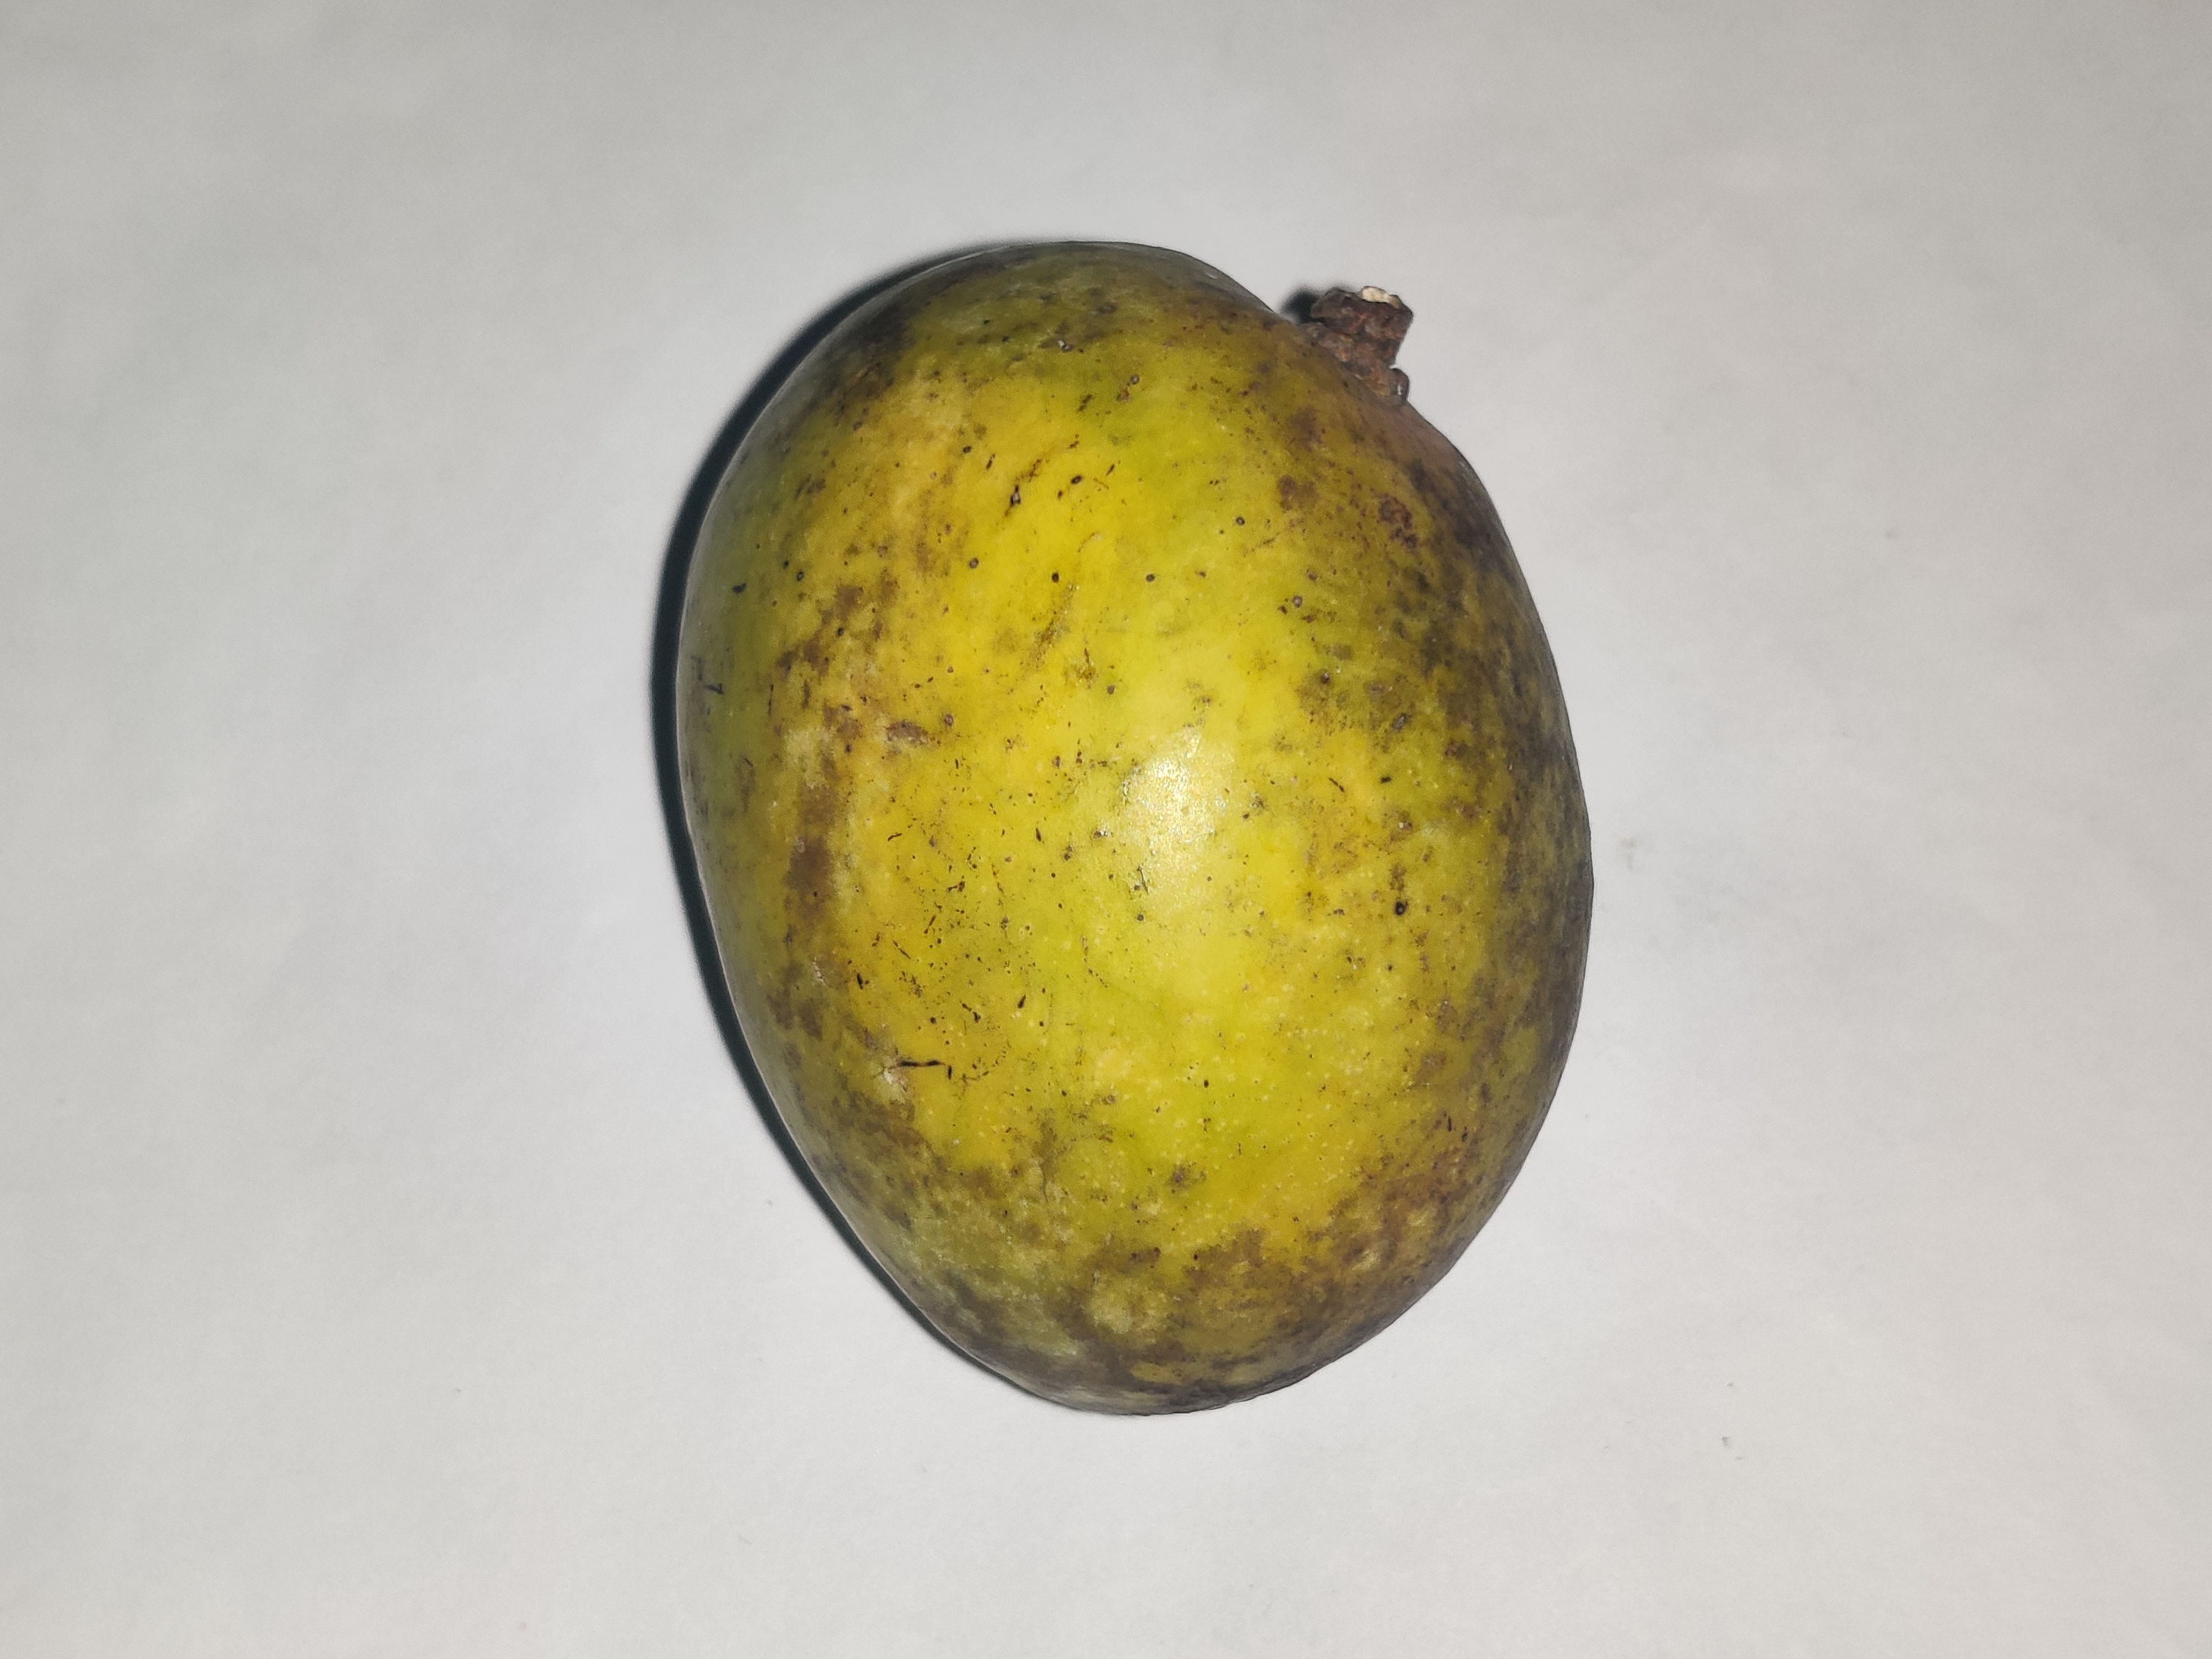
Fruit: mango
Grade: 3rd-grade